Stringer Stone House

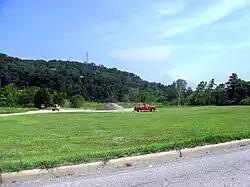
Site of the house

The Stringer Stone House, also known as the John B. Bayless House, was a historic stone mansion located at 224 Warren Avenue in Rayland, Ohio. The house was added to the National Register of Historic Places on July 10, 1974. It was destroyed by fire in 1982.